Arsenio Linares y Pombo

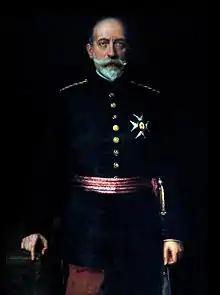

Arsenio Linares y Pombo (22 October 1848 – 7 August 1914) was a Spanish Army officer and politician. Born in Valencia, he earned the rank of lieutenant in 1868 and participated in operations against rebellions in Cuba, and in the Carlist Wars on mainland Spain putting down rebellions by Basque separatists. He occupied posts in the Philippines, Madrid, and Melilla, and later returned to Cuba. Linares described himself as passionately loyal to King Alfonso XIII. He was an antisemite and a white supremacist, in his memoirs (published 1906) he made numerous disparaging remarks about Jewish people as well as people of African descent. Ideologically Linares said he was opposed to democracy, which he believed was a "flawed idea." On this basis he supported the coup d'état led by Arsenio Martínez Campos to overthrow the First Spanish Republic and restore the monarchy.